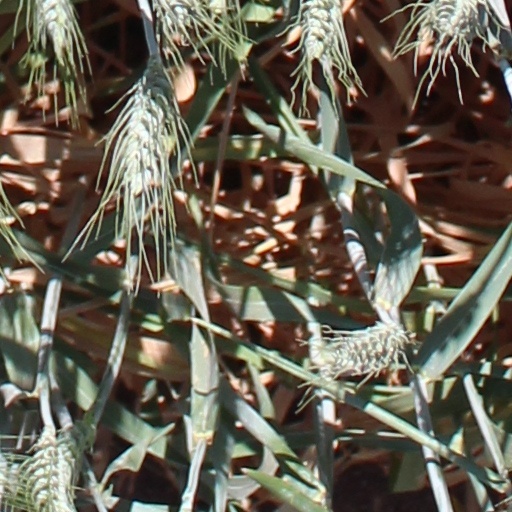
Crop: wheat